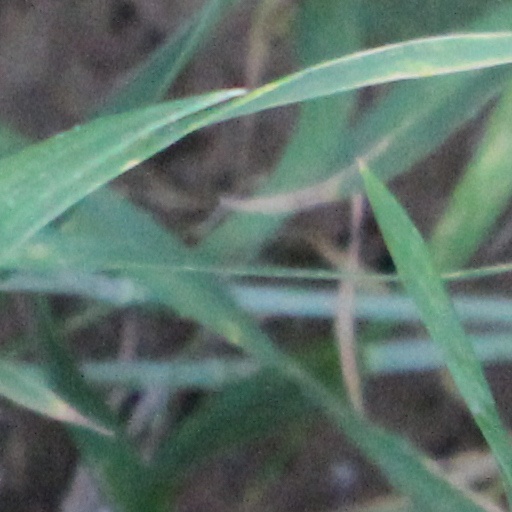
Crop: wheat